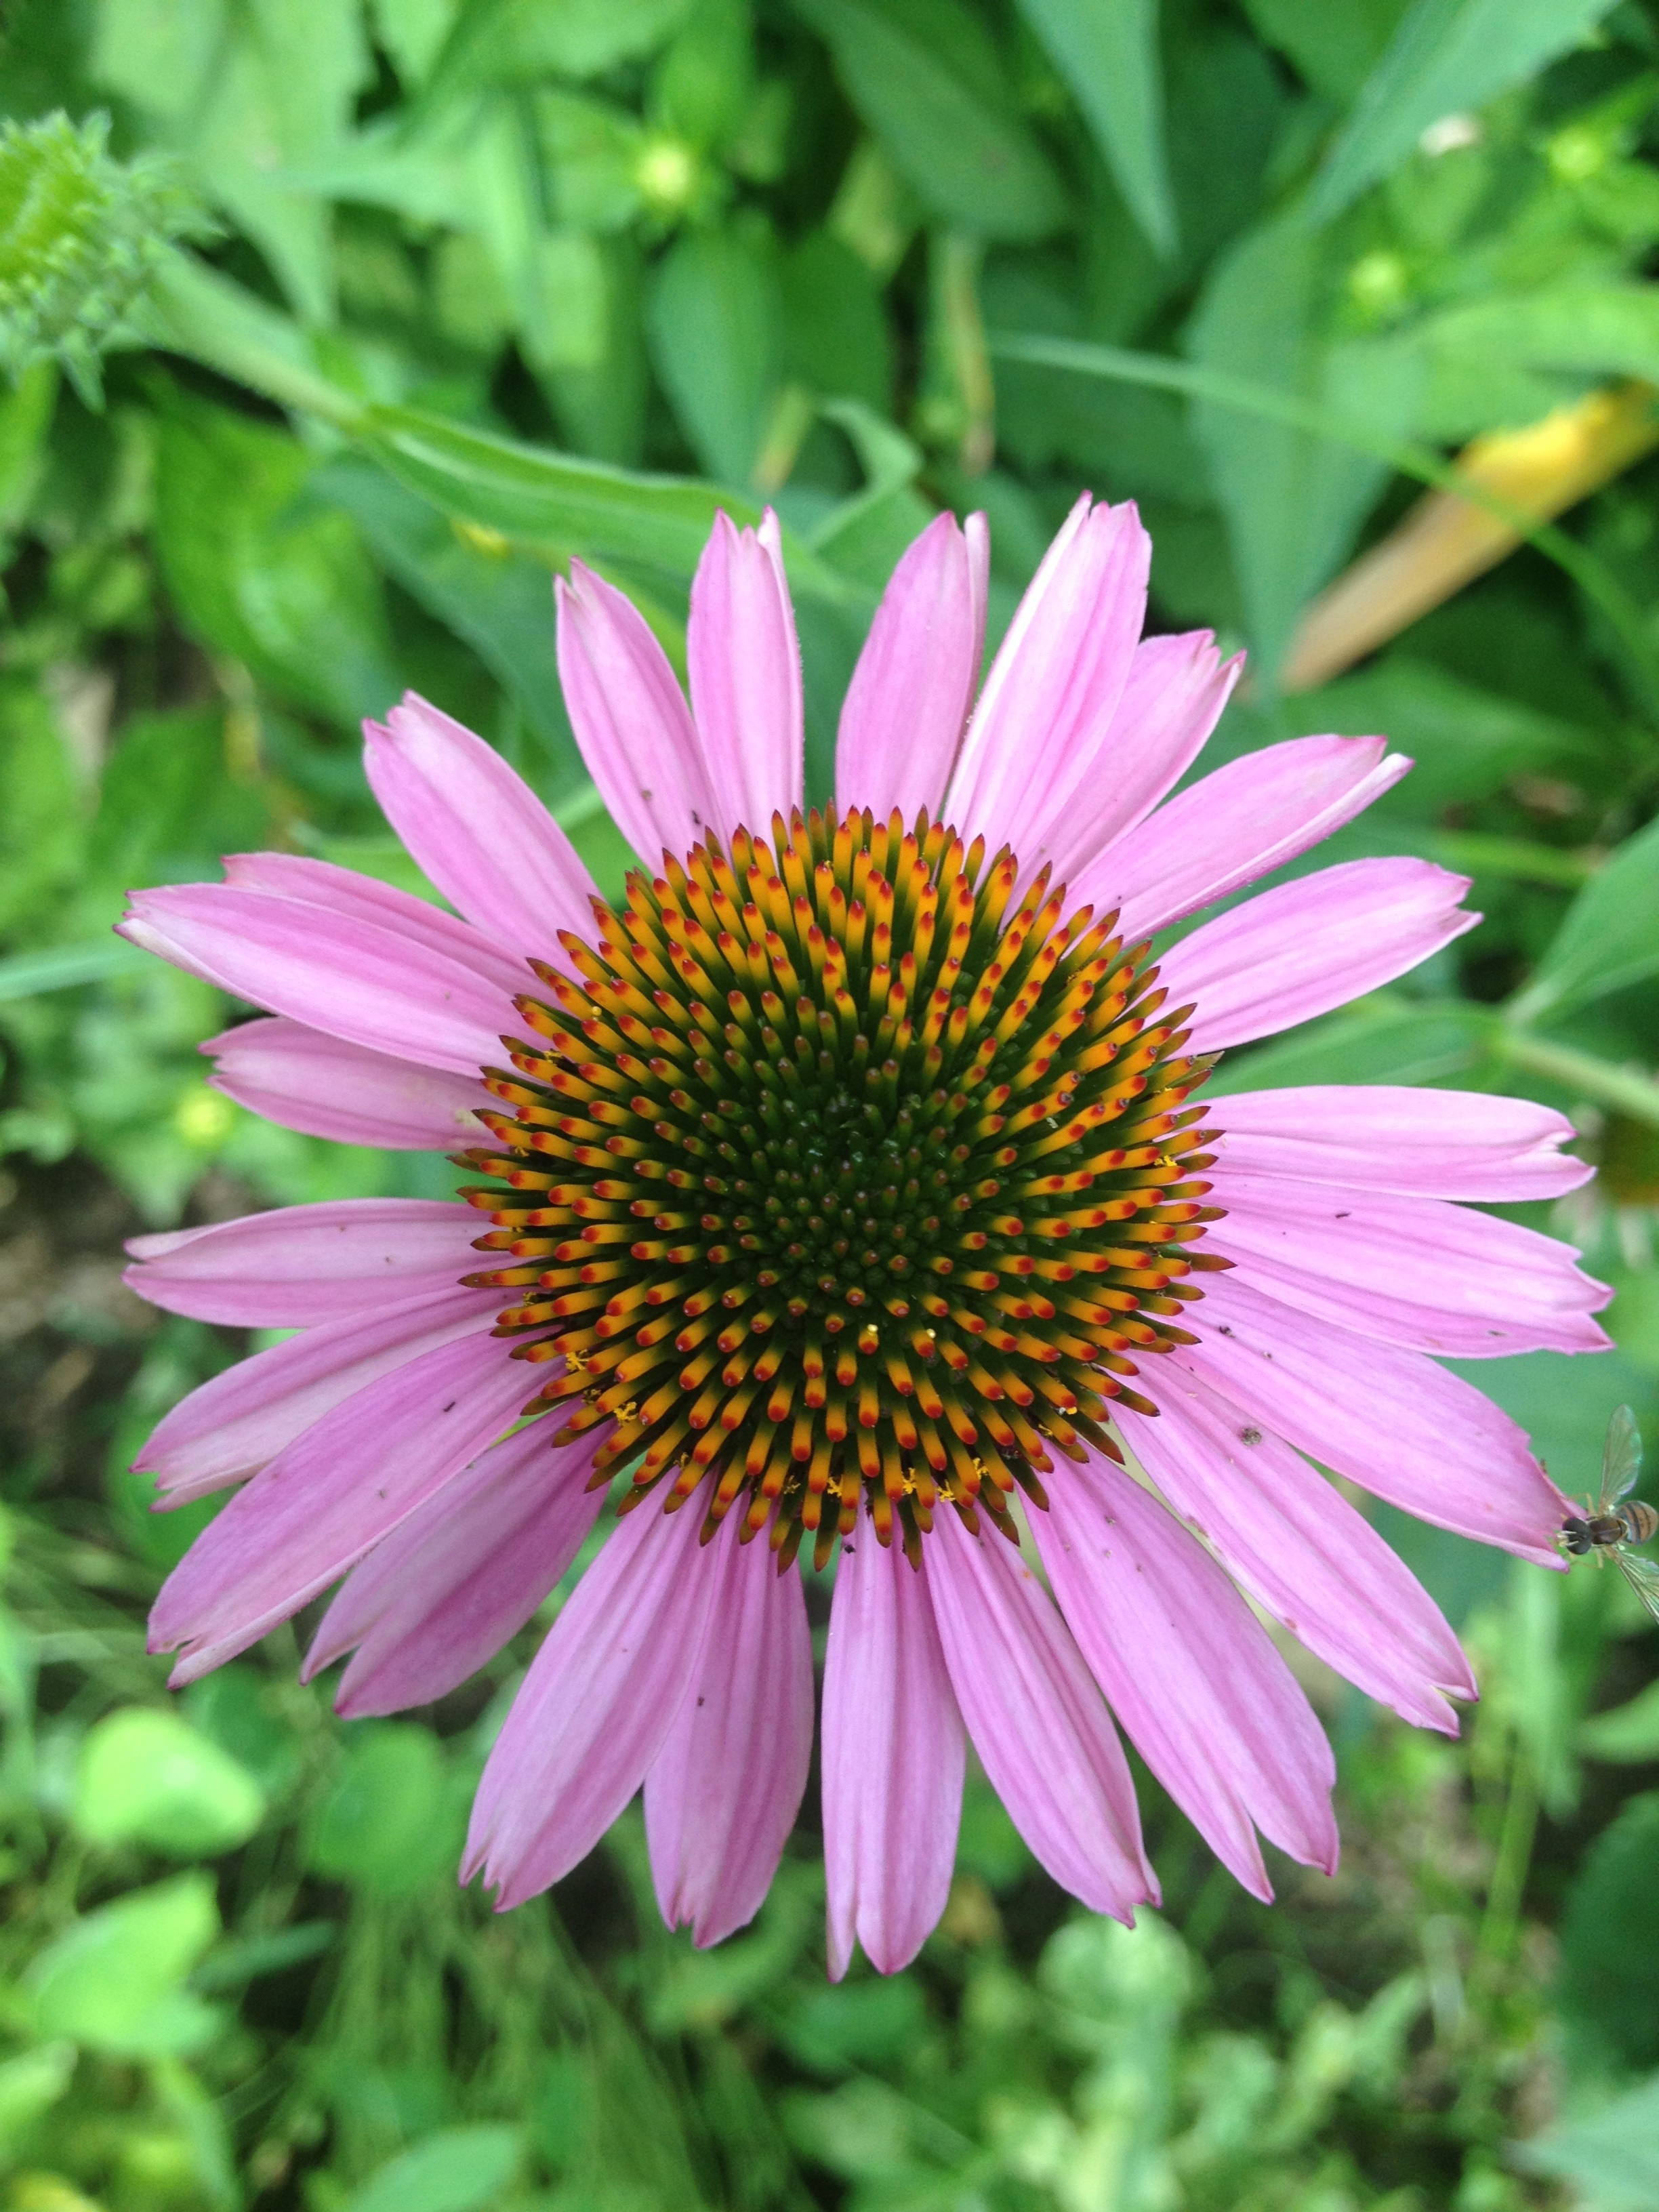
nature, blossom, plant, flower, purple, petal, bloom, summer, daisy, pollen, fresh, botany, colorful, yellow, garden, flora, perennial, botanical, wildflower, coneflower, echinacea, macro photography, medicinal, flowering plant, daisy family, annual plant, land plant, marguerite daisy